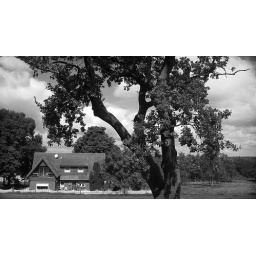
The tree, the house and the big, giant monkey in the background. Haha, made you look.